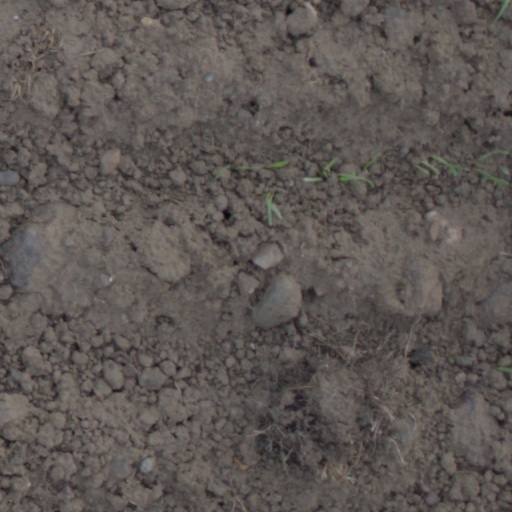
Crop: wheat